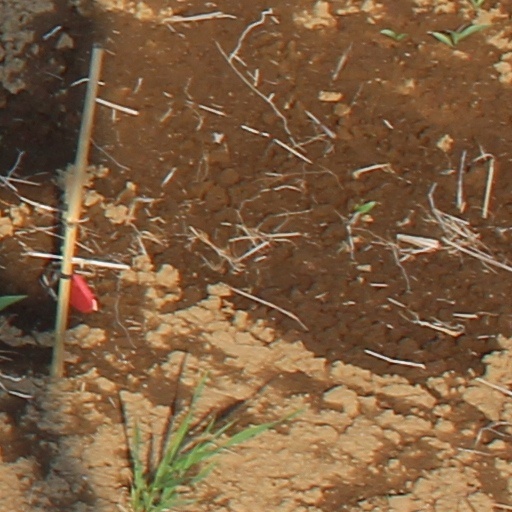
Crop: wheat